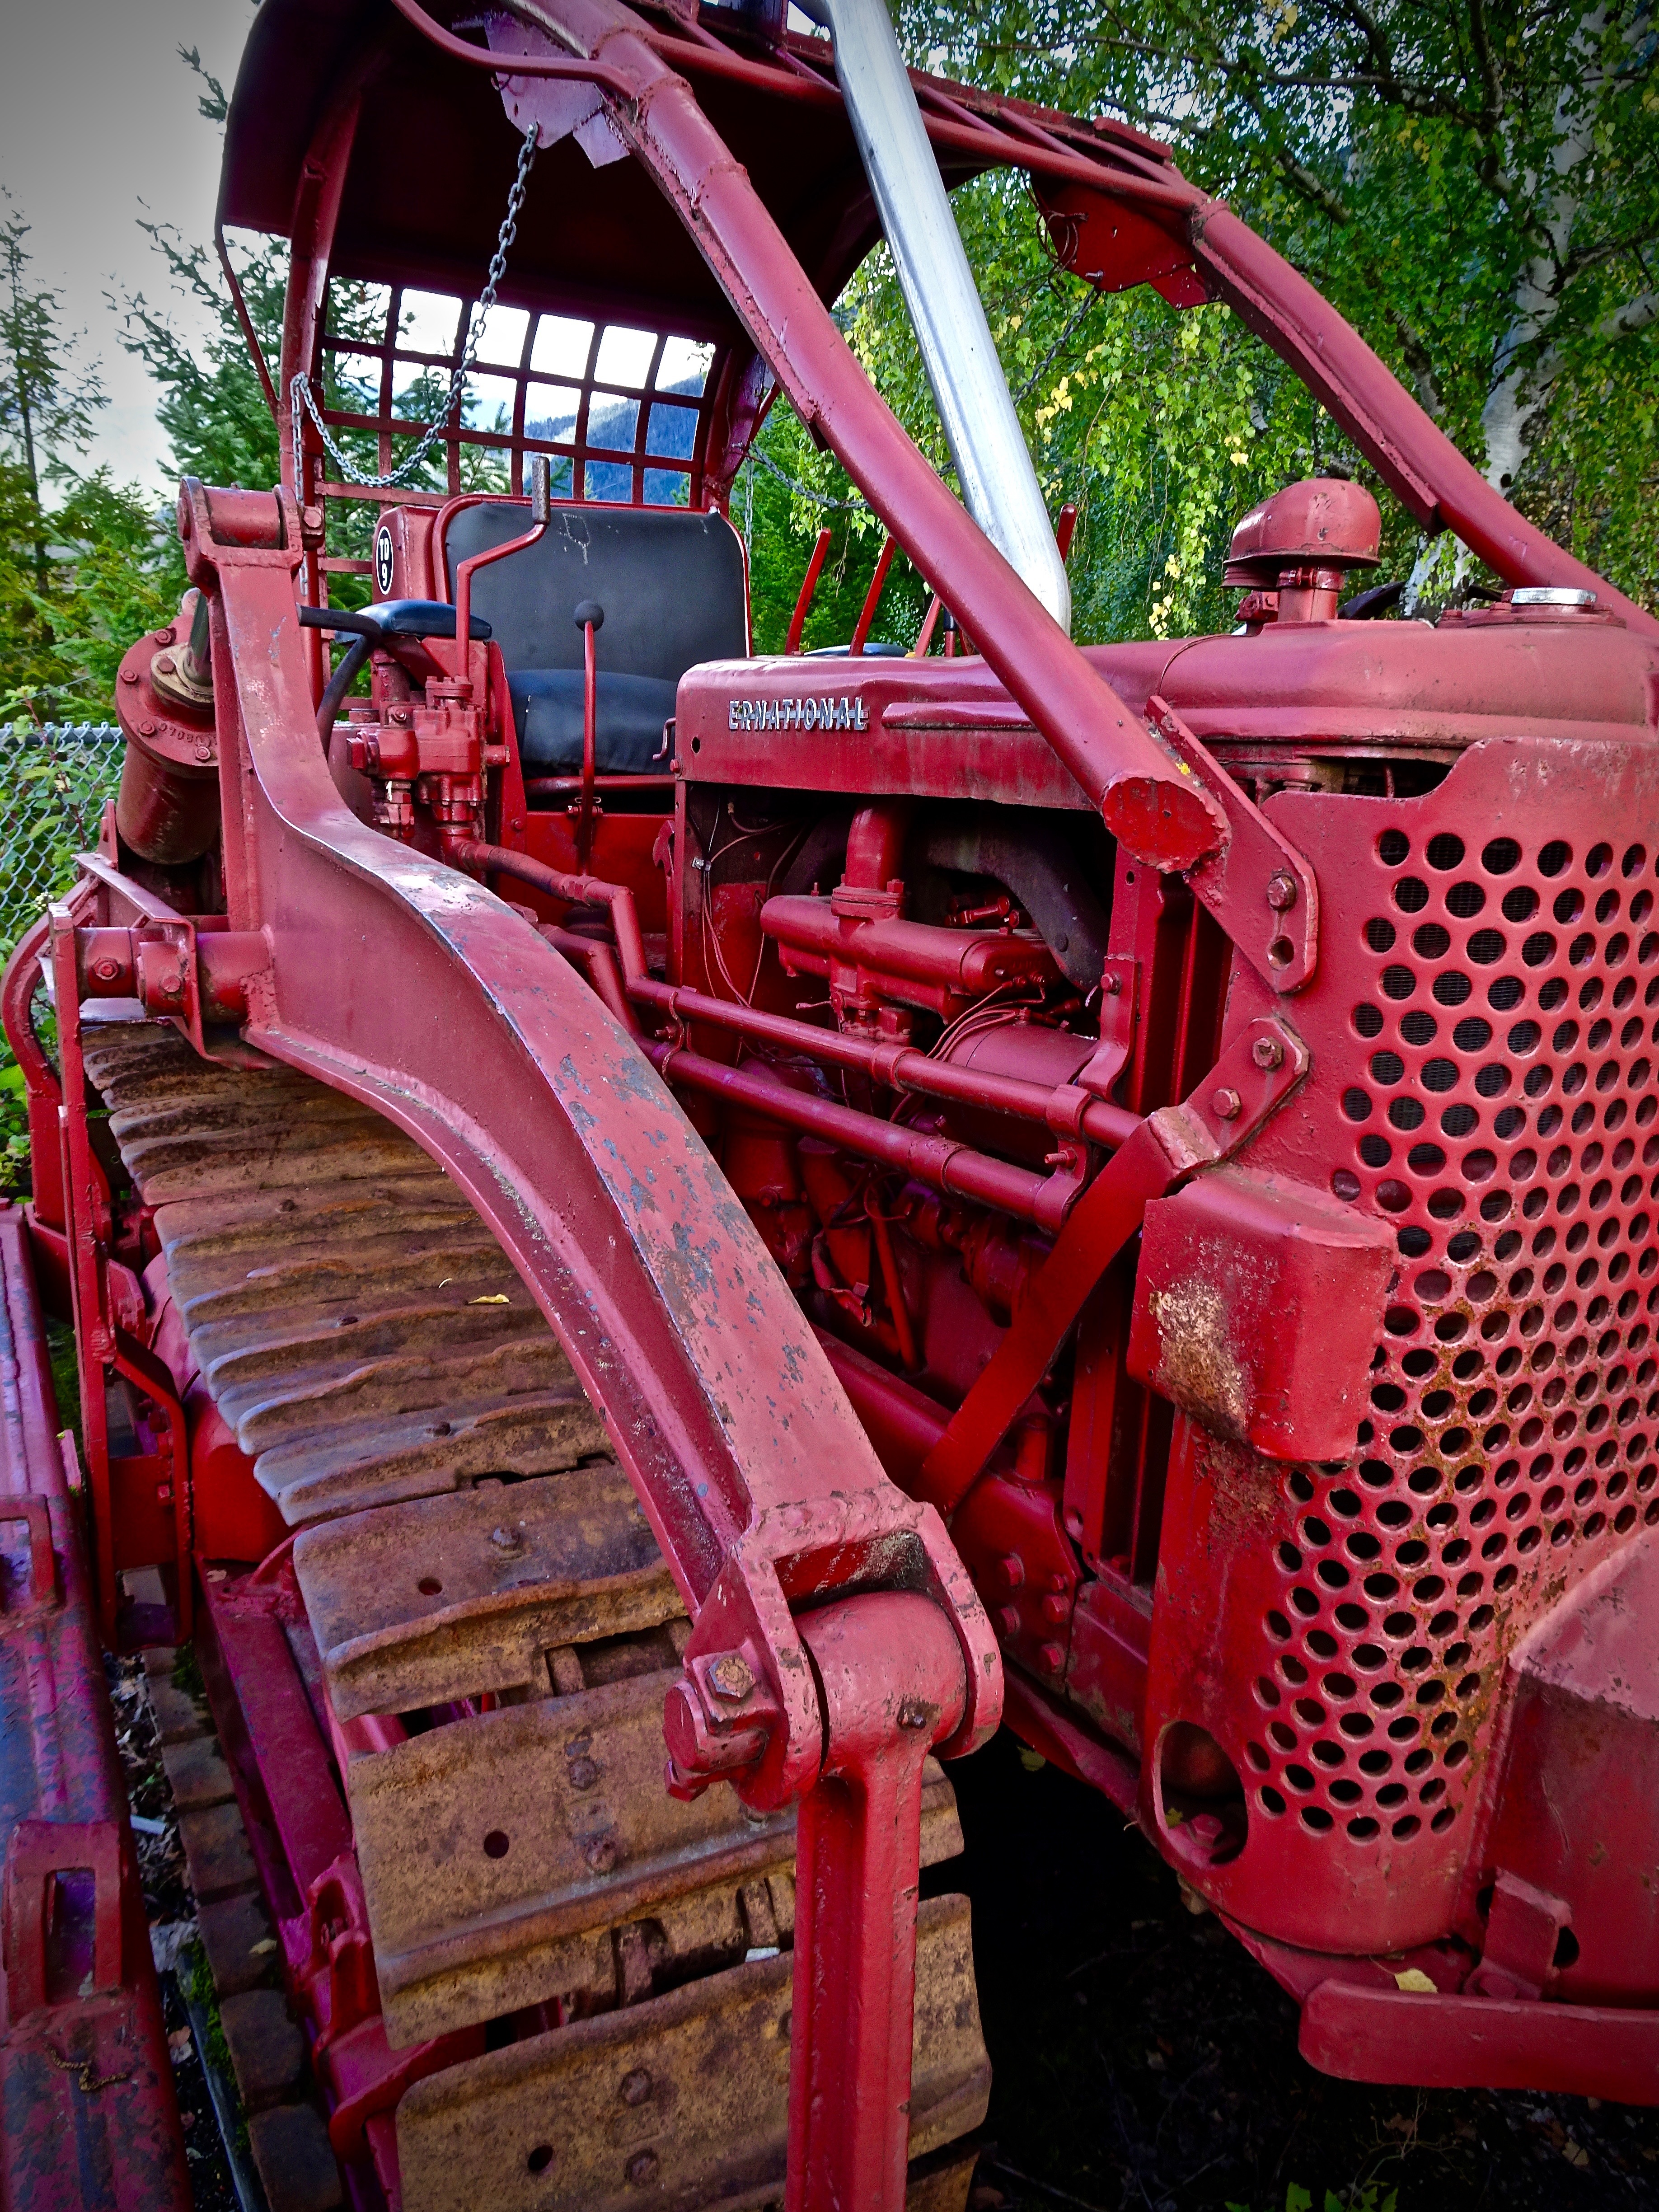
tractor, construction, red, vehicle, machinery, caterpillar, bulldozer, power, excavator, excavation, scoop, hydraulic, agricultural machinery, construction equipment, land vehicle